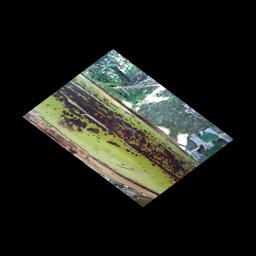
Label: PSEUDOSTEM WEEVIL